Oil and Natural Gas Corporation

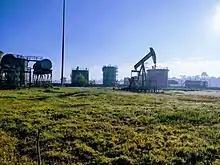
Pumpjack working in an oilfield of ONGC at Sivasagar, Assam

Before the independence of India in 1947, the Assam Oil Company in the north-eastern and Attock Oil Company in the north-western part of the undivided India were the only oil-producing companies, with minimal exploration input. The major part of Indian sedimentary basins was deemed to be unfit for the development of oil and gas resources.